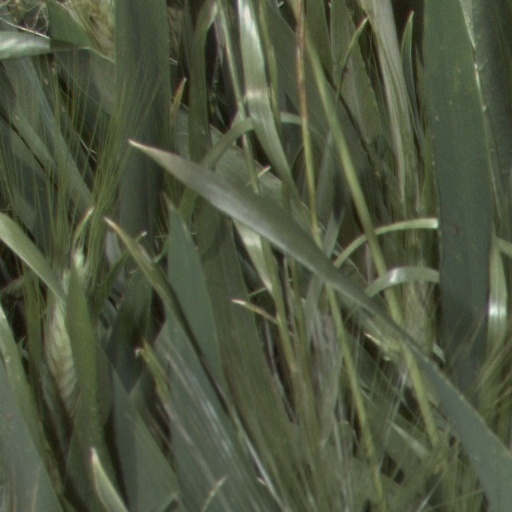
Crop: wheat